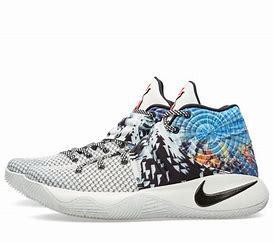
Brand: Nike
Model: Kyrie 2